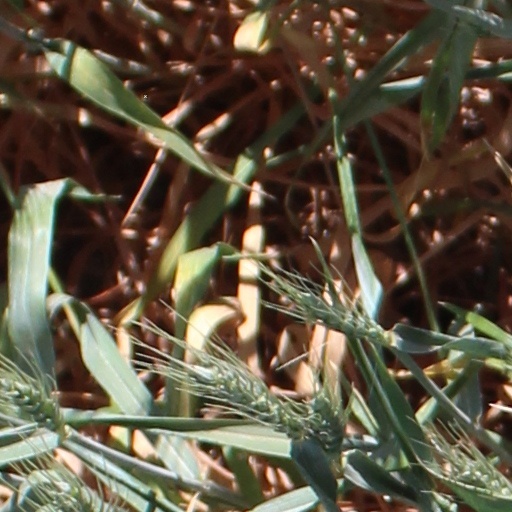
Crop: wheat